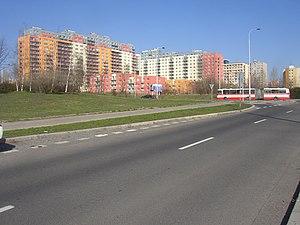
Bohnice est un quartier pragois situé dans le nord de la capitale tchèque, appartenant à l'arrondissement de Prague 8, d'une superficie de 465,9 hectares est un quartier de Prague. En 2015, la population était de 16834 habitants.